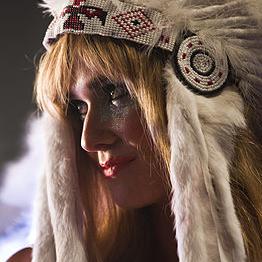
Age: 25